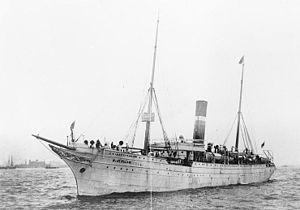
L'Army Transport Service est un service de navires de transport de l'United States Army, à la fois pour le transport de troupes et de fret entre les ports des États-Unis et d'outre-mers.